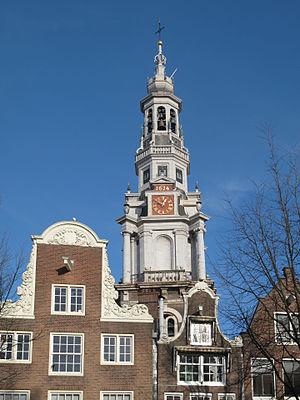
La Zuiderkerk est une église protestante, désacralisée depuis 1929, de style Renaissance située à Amsterdam aux Pays-Bas. Elle est construite au début du XVIIᵉ siècle. Elle accueille des expositions permanentes et temporaires, ainsi que des conférences.